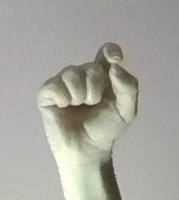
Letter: fa